Noel Niemann

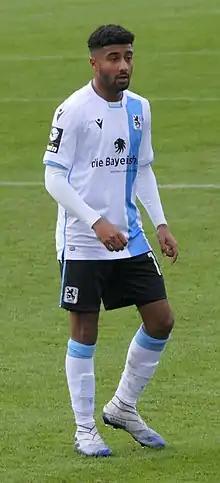
Niemann with 1860 Munich in 2020

Noel Niemann (born 14 November 1999) is a German professional footballer who plays as a right winger for Polish I liga club GKS Tychy.